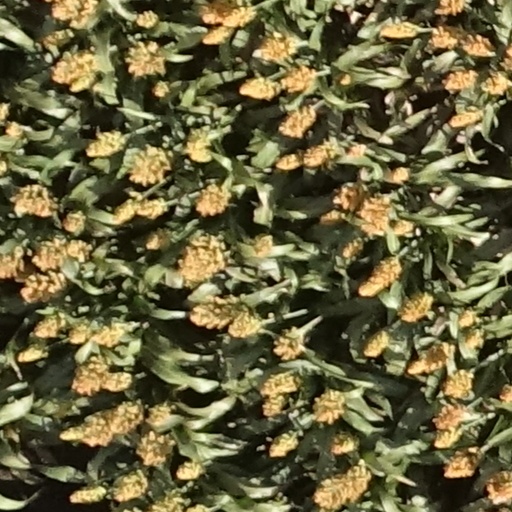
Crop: sorghum